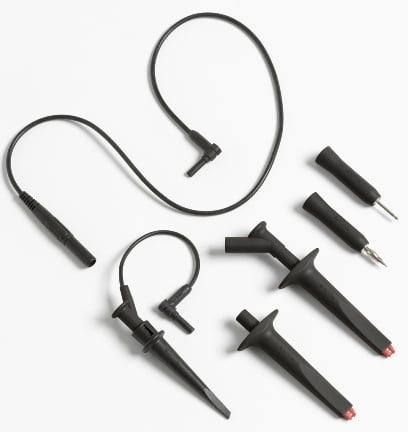
Fluke Probe Extension Set, for VPS400 Probes
This Fluke Probe Extension Set is a must-have accessory for professionals using VPS400 Probes. Whether you're an electrician, engineer, or hobbyist, this extension set enhances your testing capabilities with precision and reliability. The set includes high-quality extension cables that provide flexibility and convenience during testing, ensuring accurate measurements and efficient troubleshooting. With durable construction and easy connectivity, these extensions are designed to meet the demands of various testing environments. Key Features: Enhanced Reach - Extends probe reach for versatile testing Flexible Connections - Allows easy maneuvering in tight spaces Durable Build - Ensures longevity and reliability Improved Accuracy - Provides precise measurement results Compatible Design - Works seamlessly with VPS400 Probes Convenient Usage - Simplifies testing procedures Efficient Troubleshooting - Helps identify issues quickly Professional Grade - Ideal for professional use Easy to Install - Hassle-free setup process Portable - Easy to carry and use on-the-go Secure Connections - Ensures stable signal transmission Upgrade your testing capabilities with the Fluke Probe Extension Set , designed to enhance your efficiency, accuracy, and convenience during testing. Whether you're working on electrical systems, electronic devices, or automotive diagnostics, this extension set is a valuable addition to your toolkit, ensuring seamless testing processes and reliable results.
Brand: Procure FZE
Category: Hardware > Tool Accessories > Measuring Tool & Sensor Accessories > Electrical Testing Tool Accessories